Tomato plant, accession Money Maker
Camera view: vertical (180 deg); turntable rotation: 270 degrees
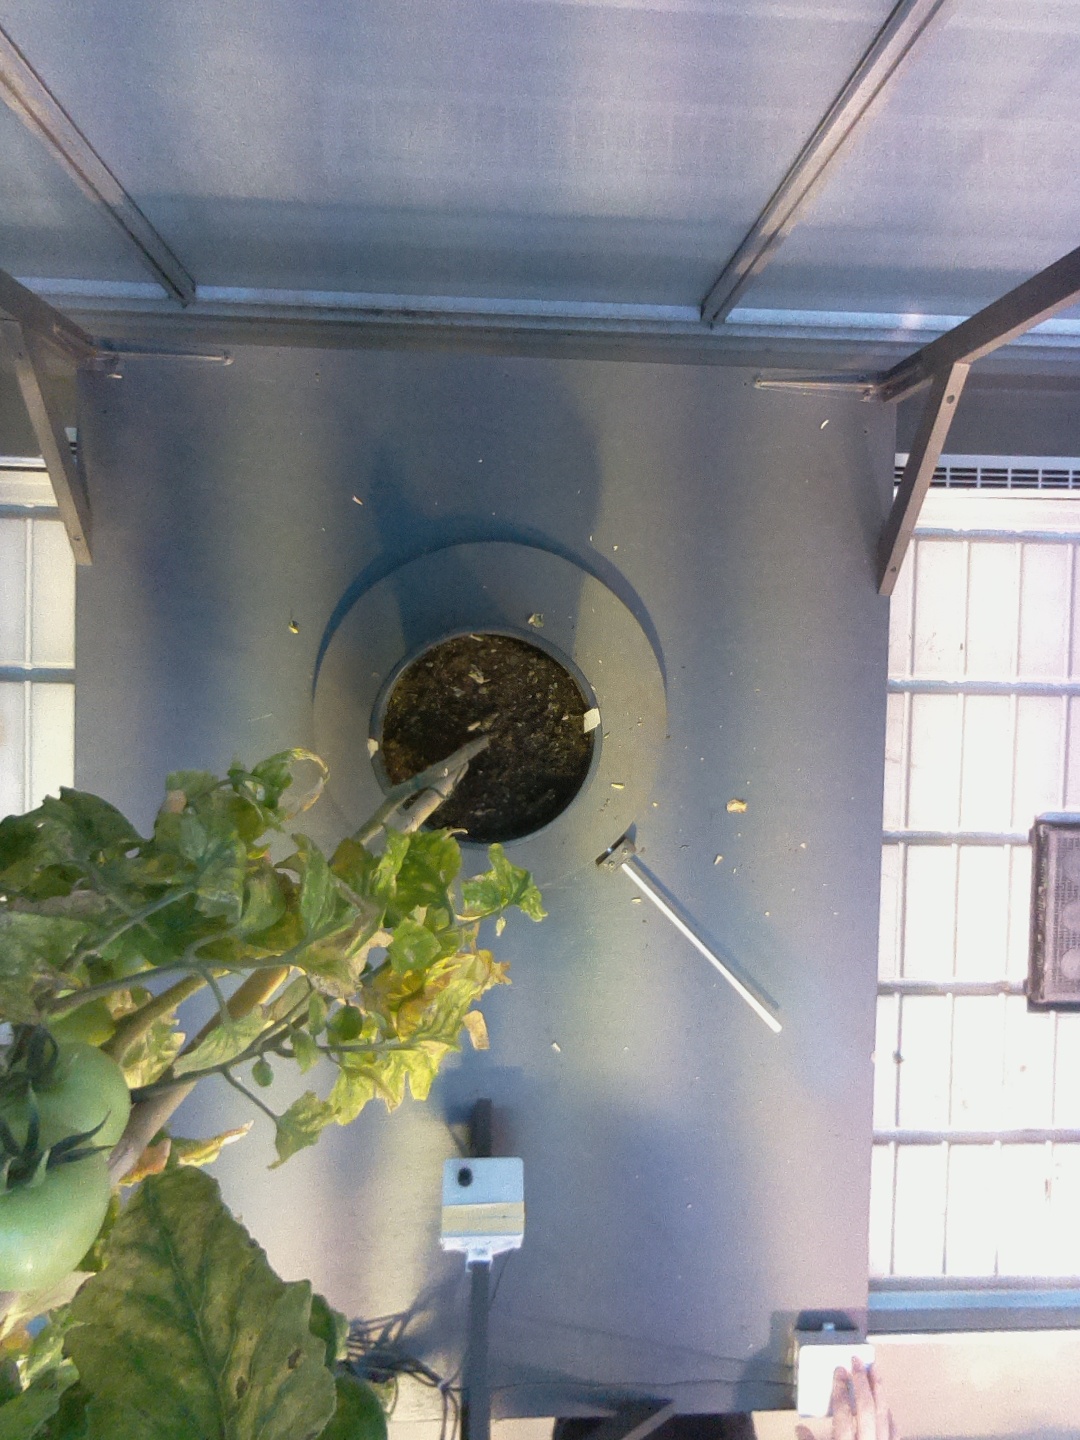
BBCH growth stage 79: 90% -100% of final fruit size